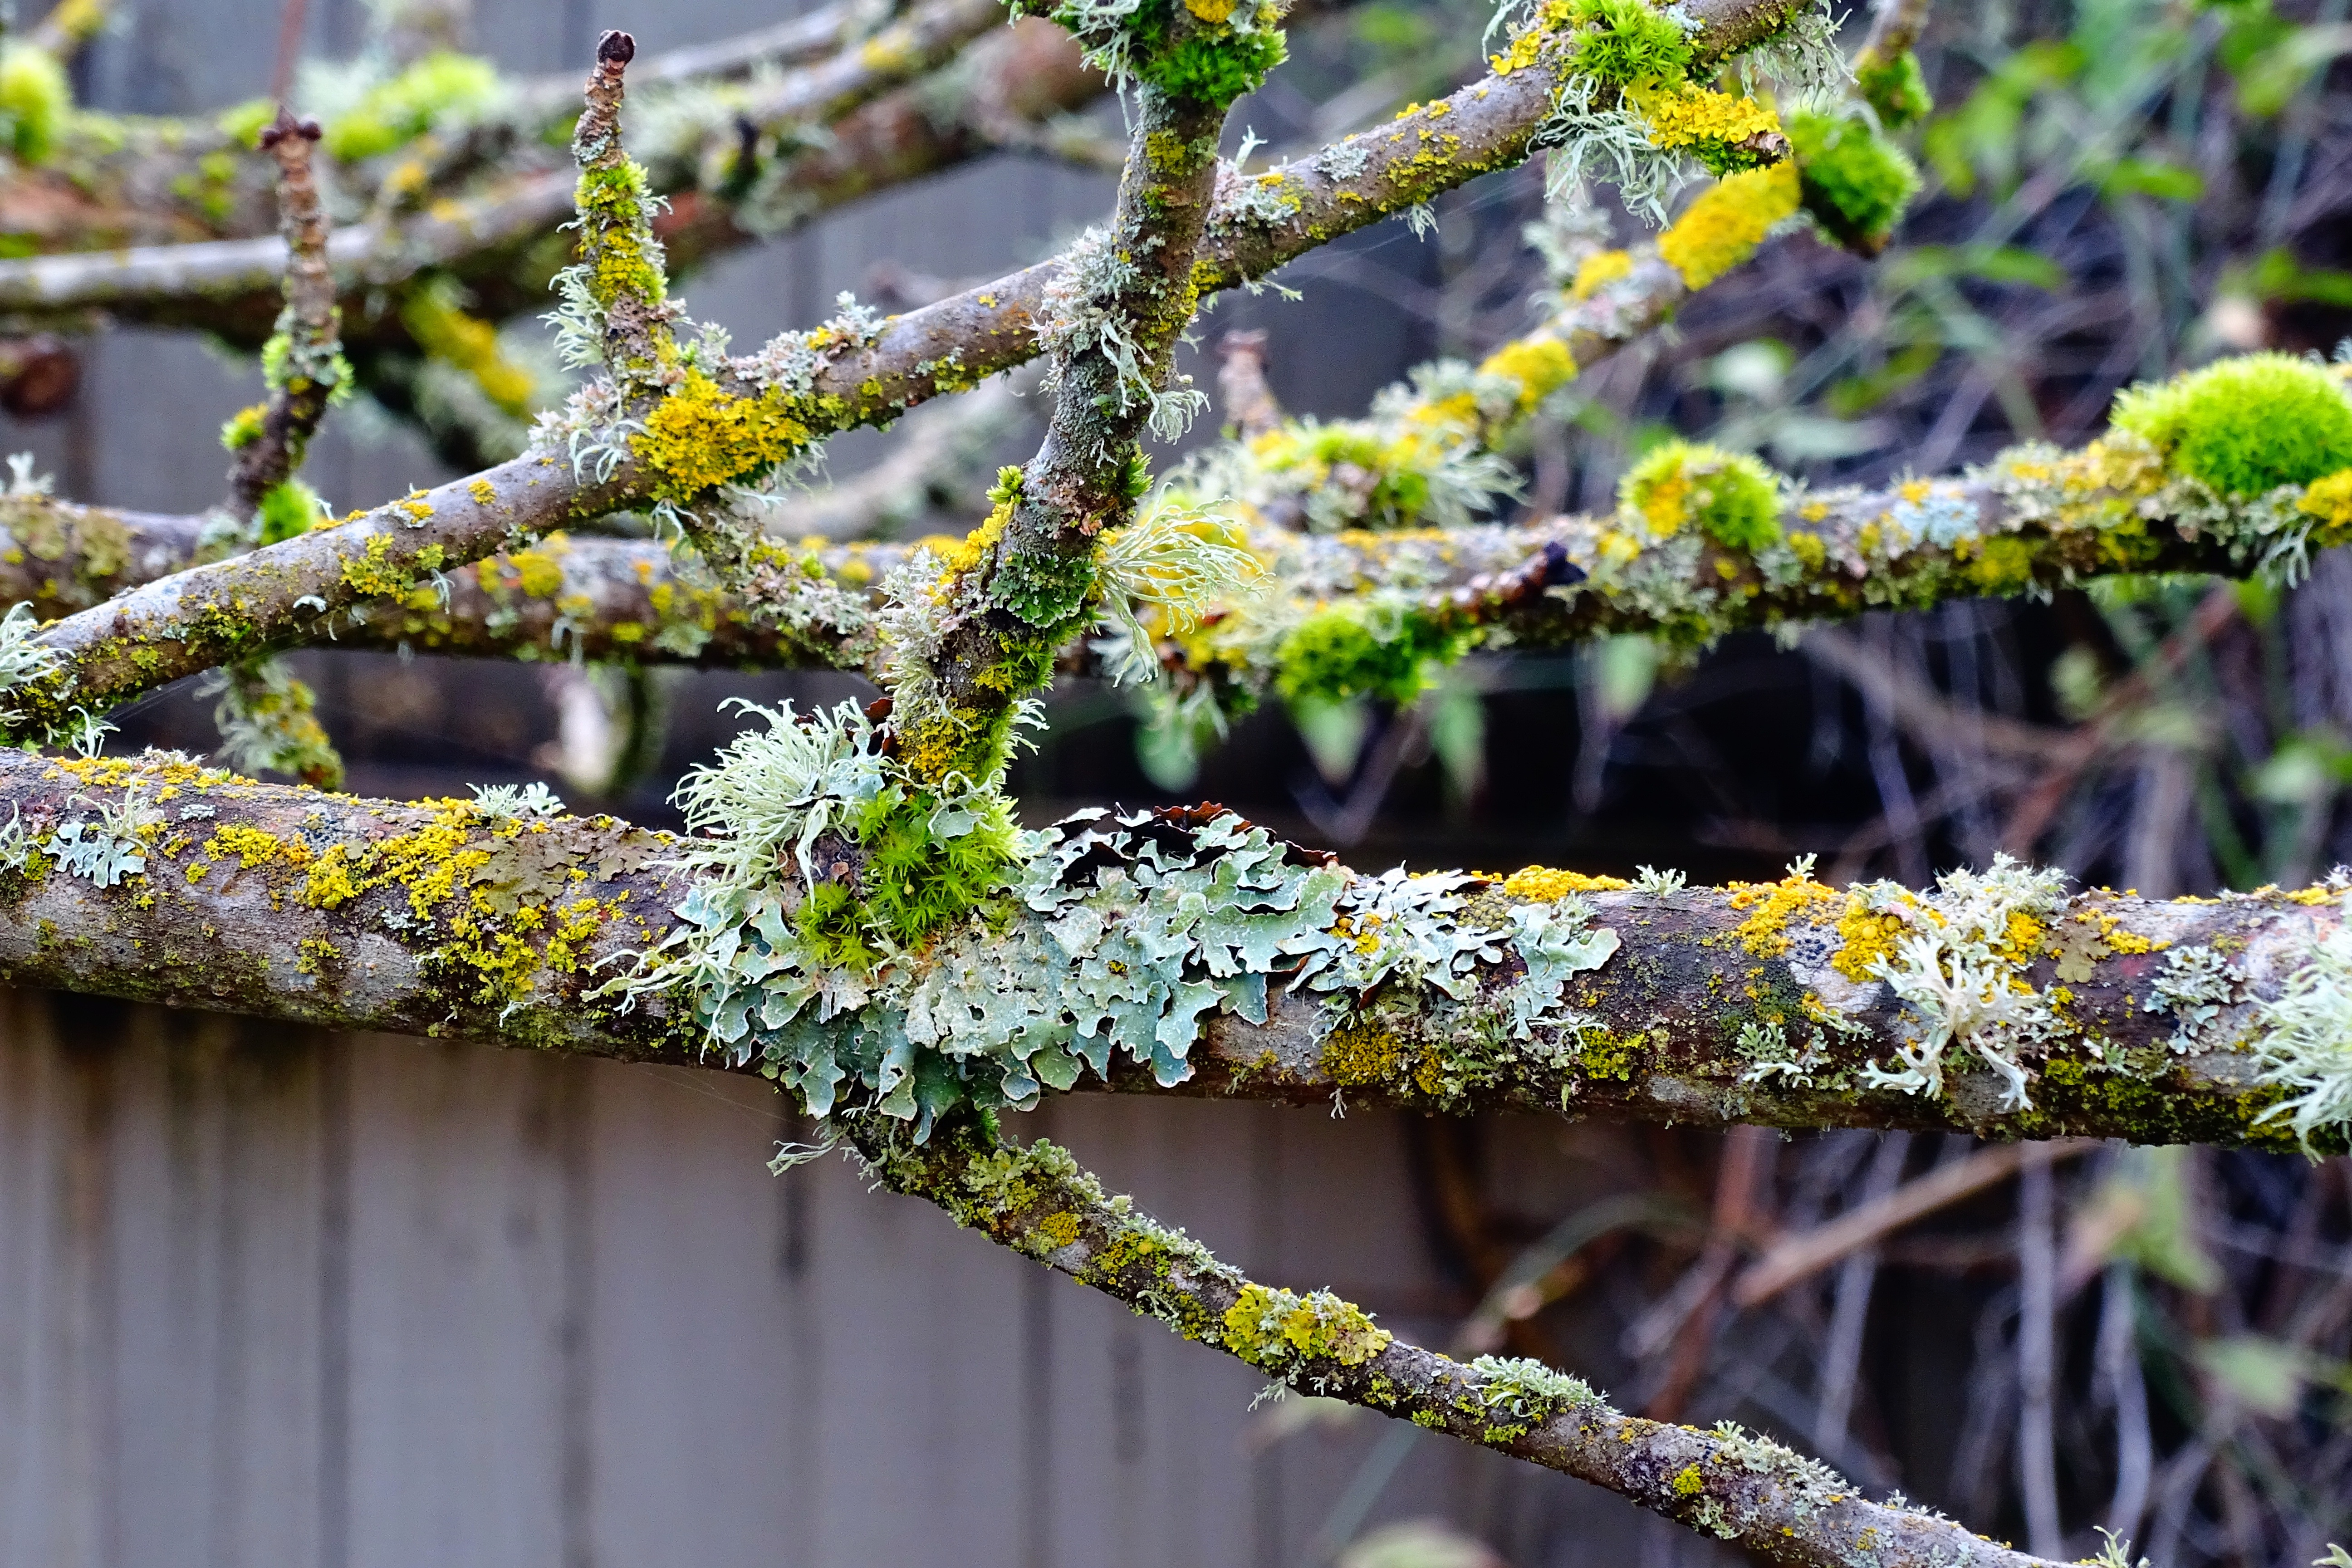
tree, nature, branch, blossom, winter, plant, leaf, flower, frost, moss, green, produce, evergreen, botany, flora, twig, tree branch, shrub, branches, flowering plant, woody plant, land plant